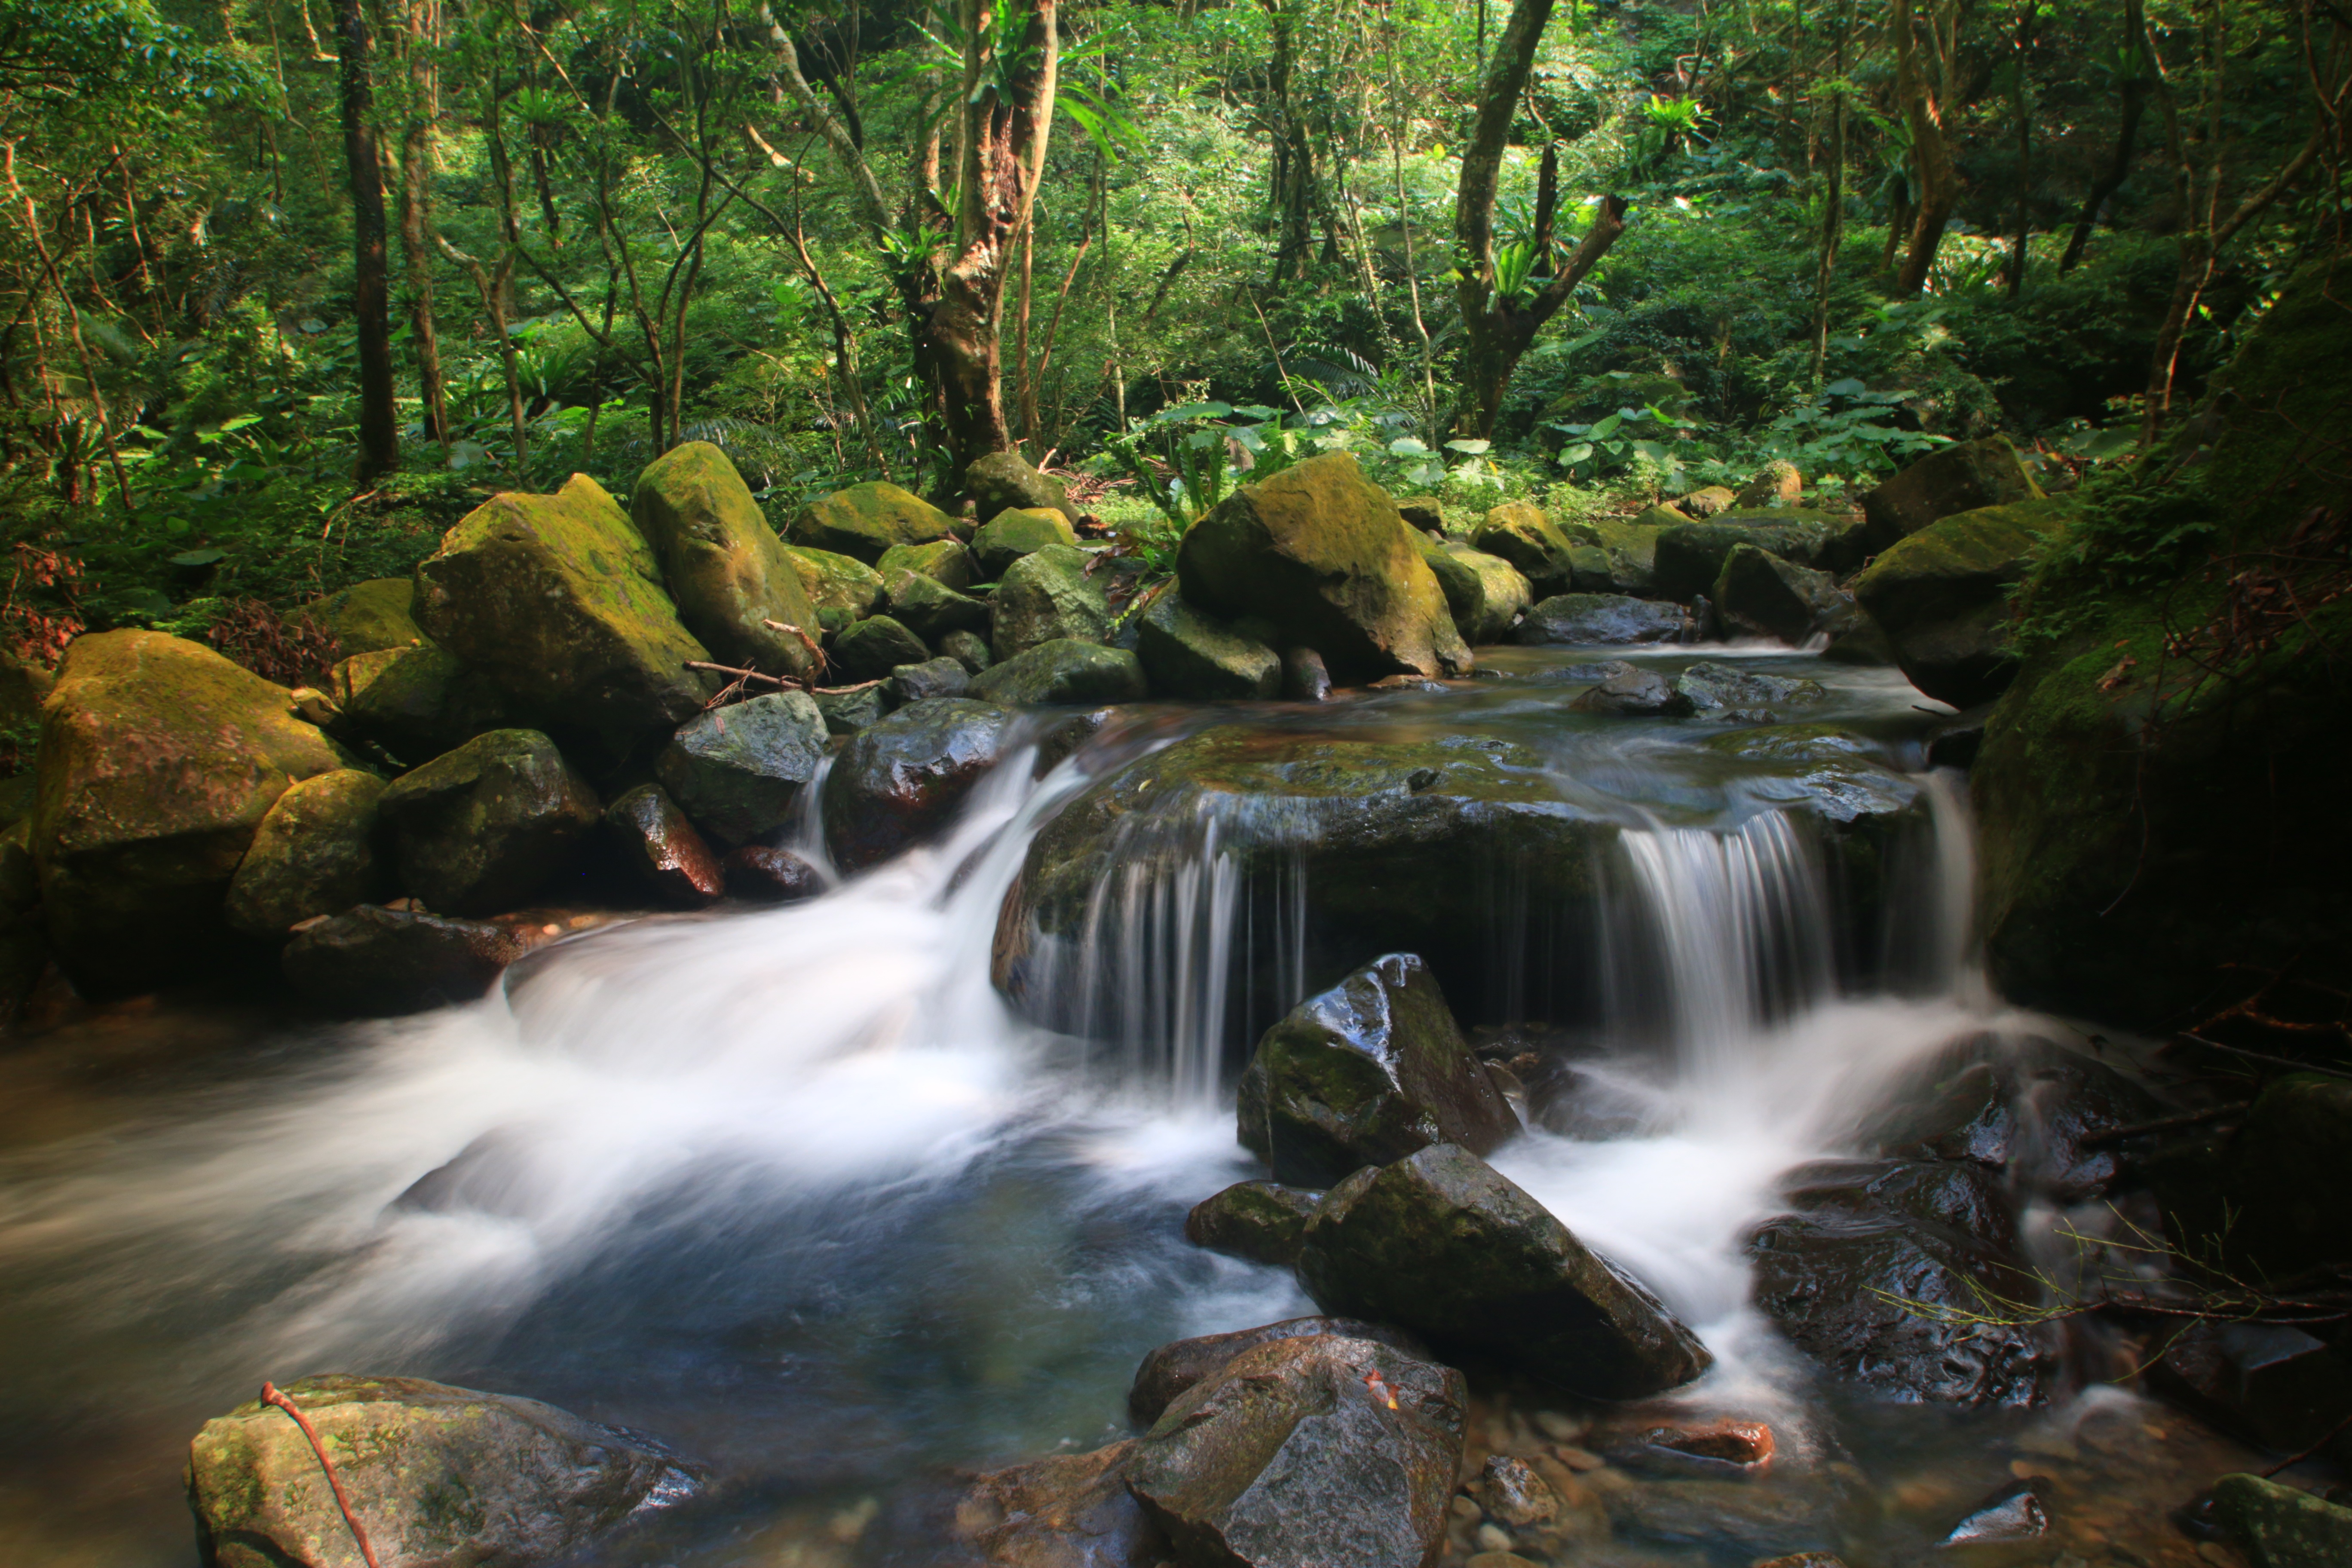
landscape, forest, waterfall, creek, wilderness, river, stream, jungle, autumn, body of water, rainforest, falls, wasserfall, woodland, habitat, water feature, watercourse, natural environment, aoyama falls